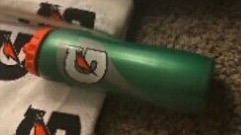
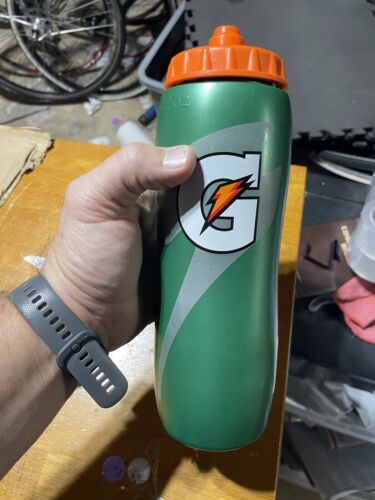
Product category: misc
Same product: yes